Too Old to Die Young

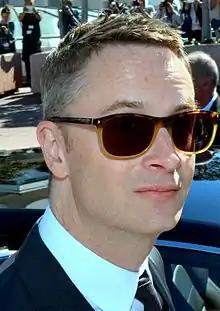
Nicolas Winding Refn directed every episode of the series.

On February 8, 2017, it was announced that Amazon had given the production a series order for a first season consisting of ten episodes. The series was slated to be written by Nicolas Winding Refn and Ed Brubaker both of whom were also set to executive produce alongside Jeffrey Stott. Additionally, Refn was expected to direct every episode of the series and Rachel Dik and Alexander H. Gayner were set to serve as producers.